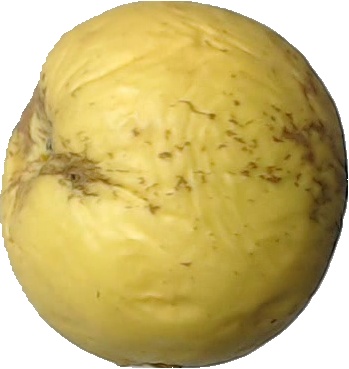
Label: apple_golden_1